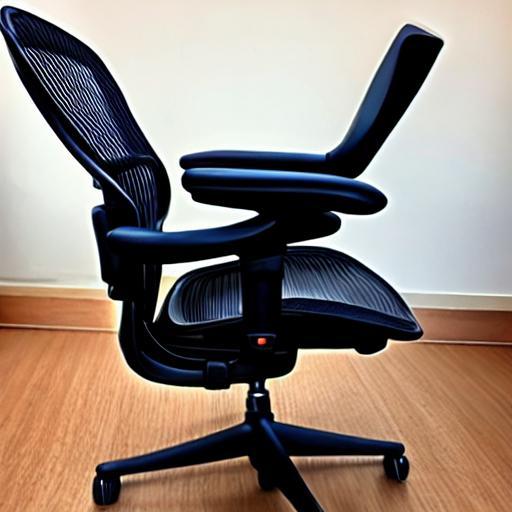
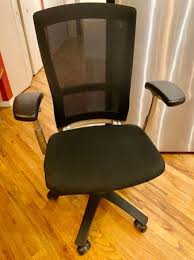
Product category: items_chair
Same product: no